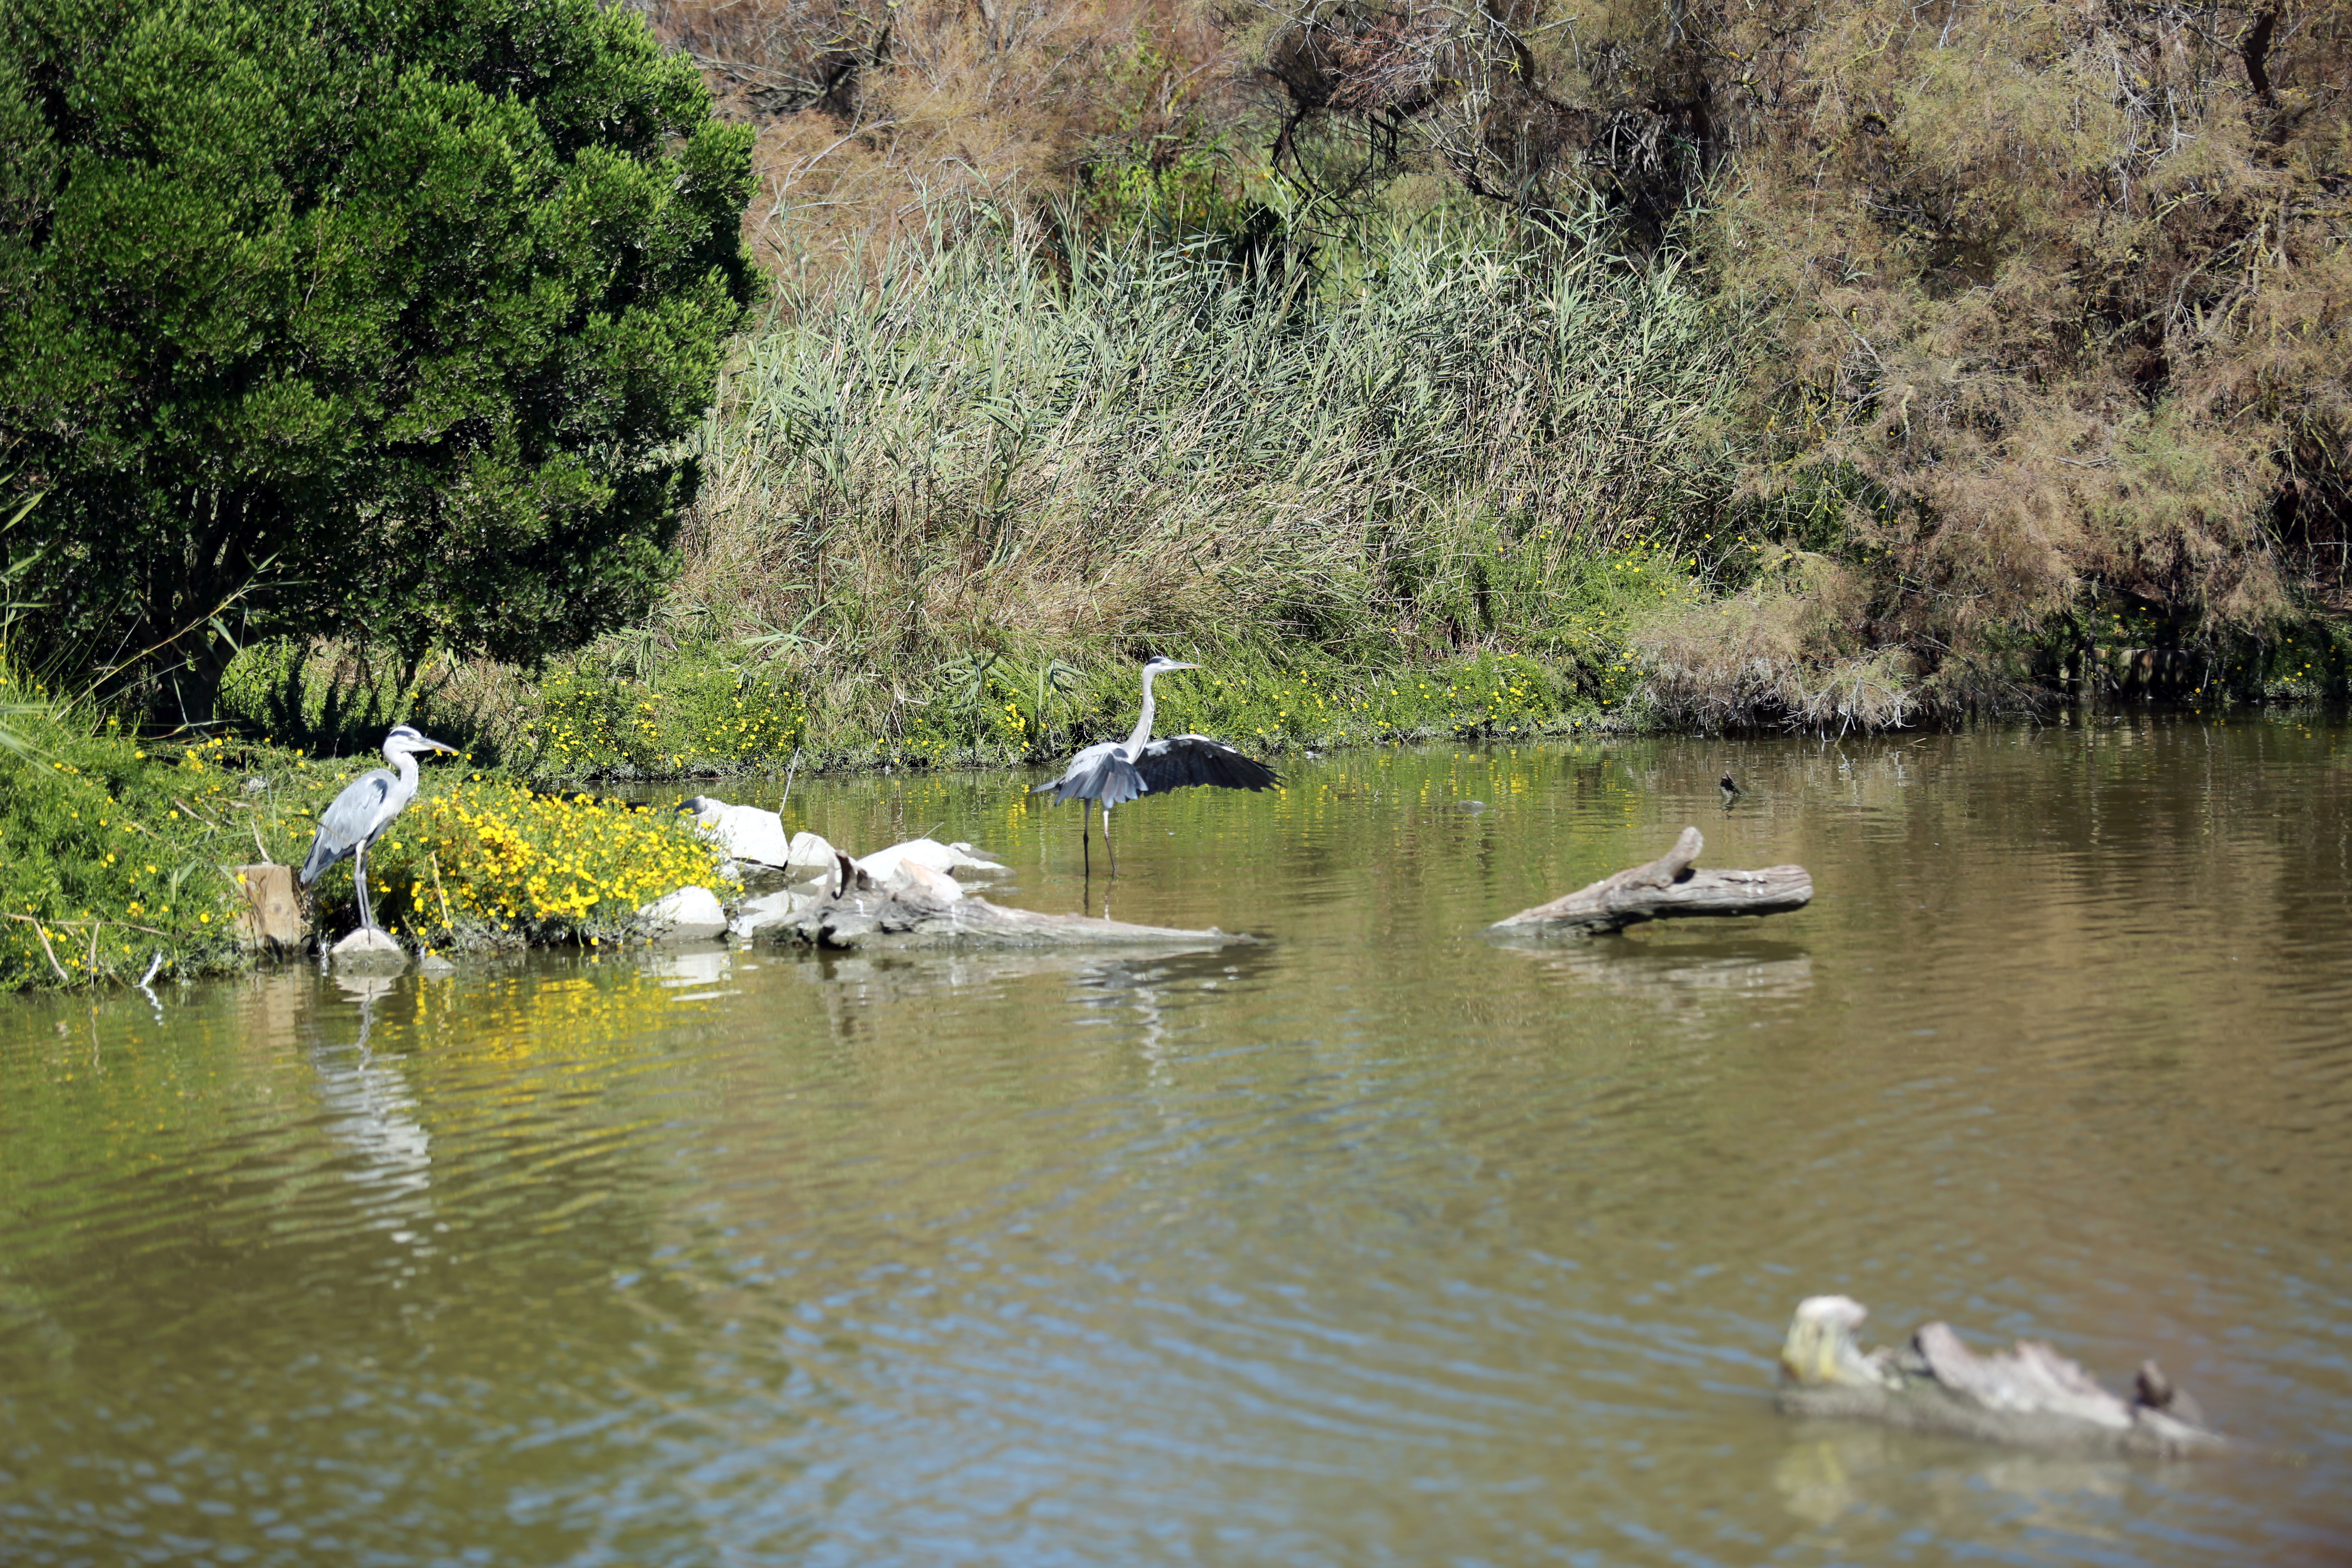
lake, river, summer, pond, europe, vehicle, canon, birds, boating, sommer, southfrance, sdfrankreich, zuidfrankrijk, exterieur, zommer, provencealpesctedazur, bouchesdurhne, camargue, saintesmariesdelamer, oiseaux, rserveornithologique, rservenaturelle, hrons, parcoursdobservations, migrations